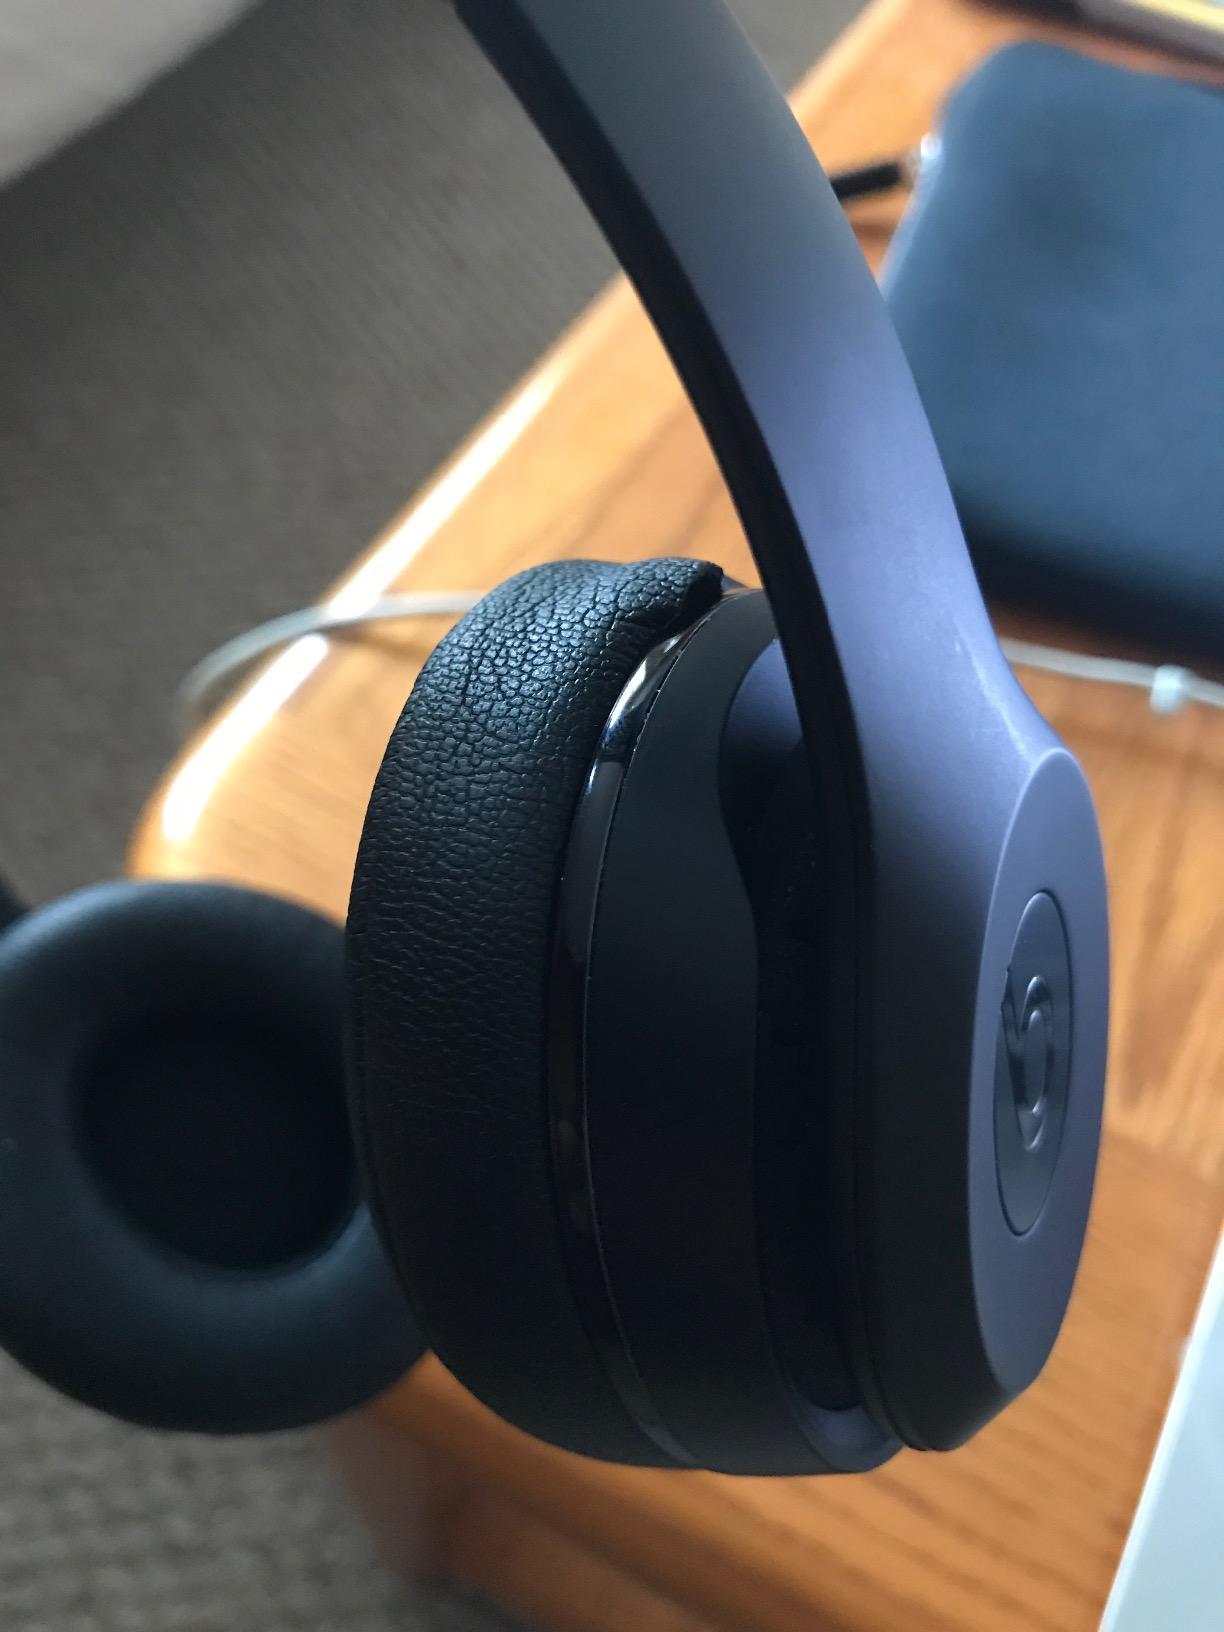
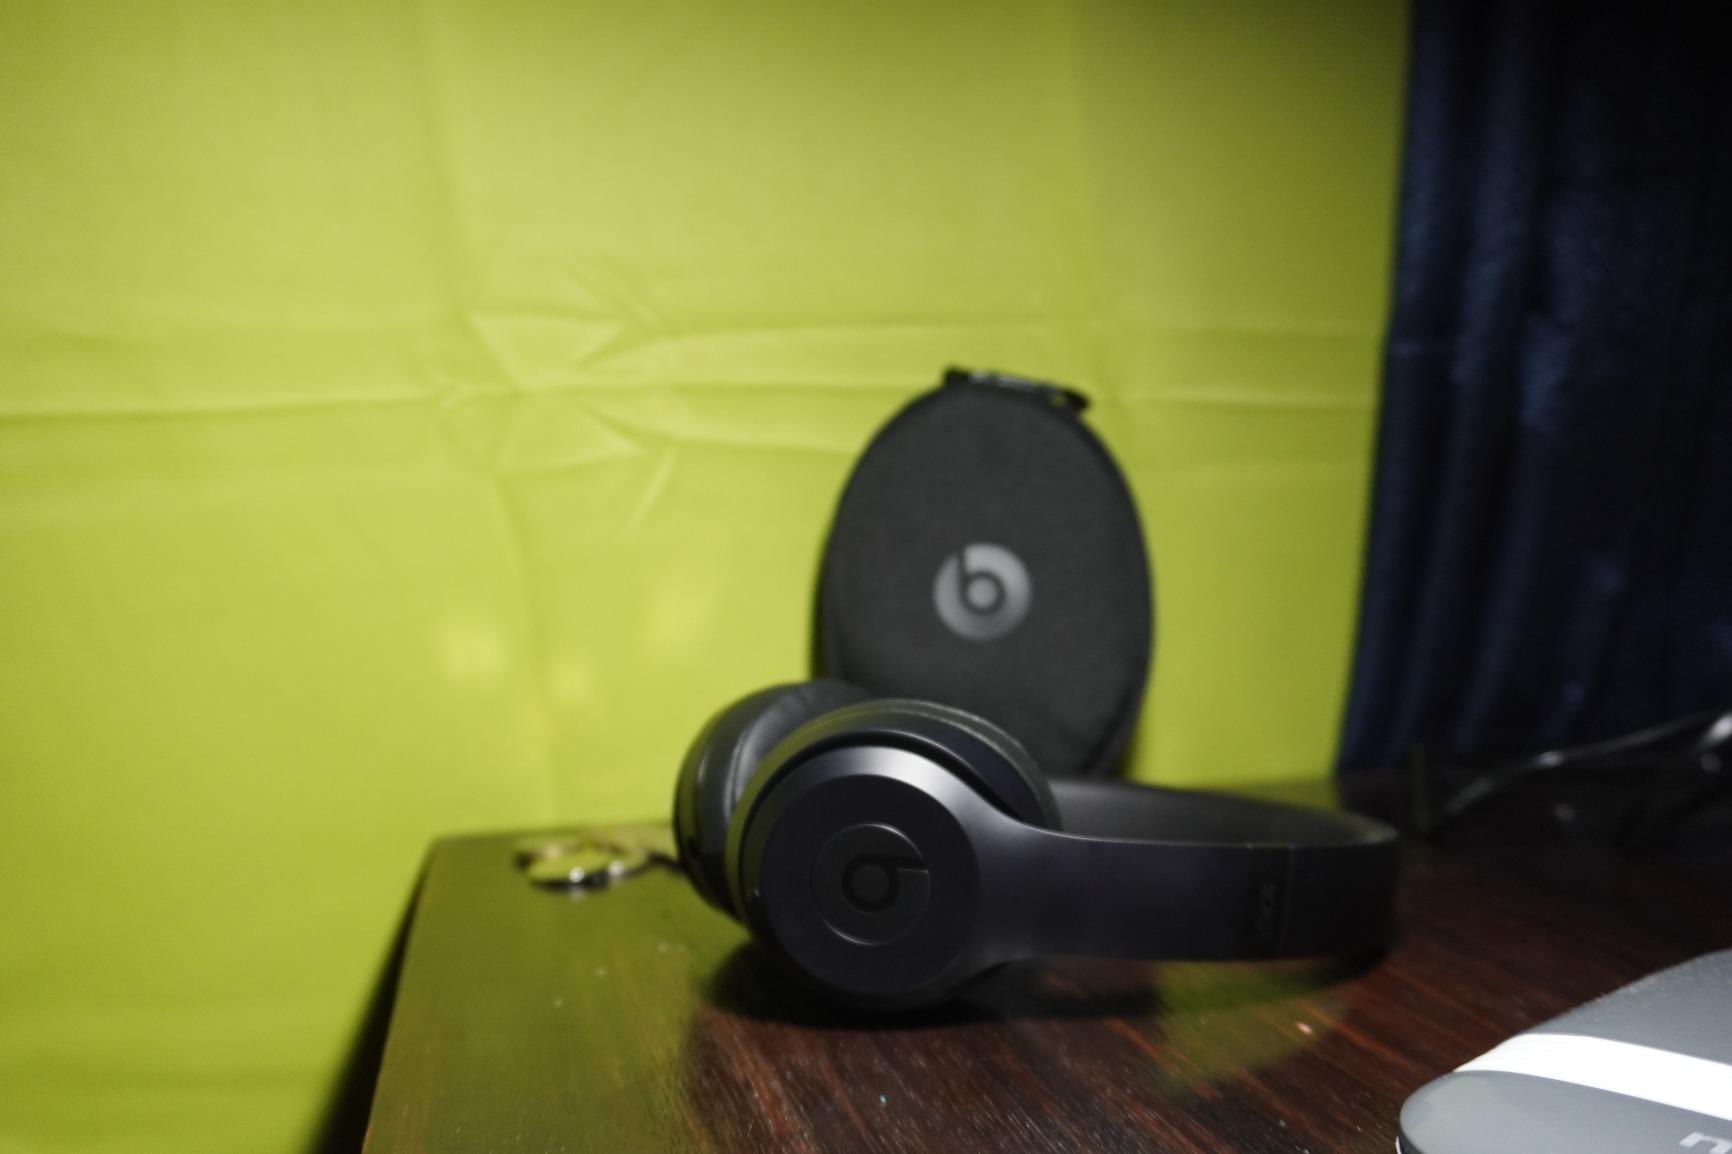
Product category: headphones
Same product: yes